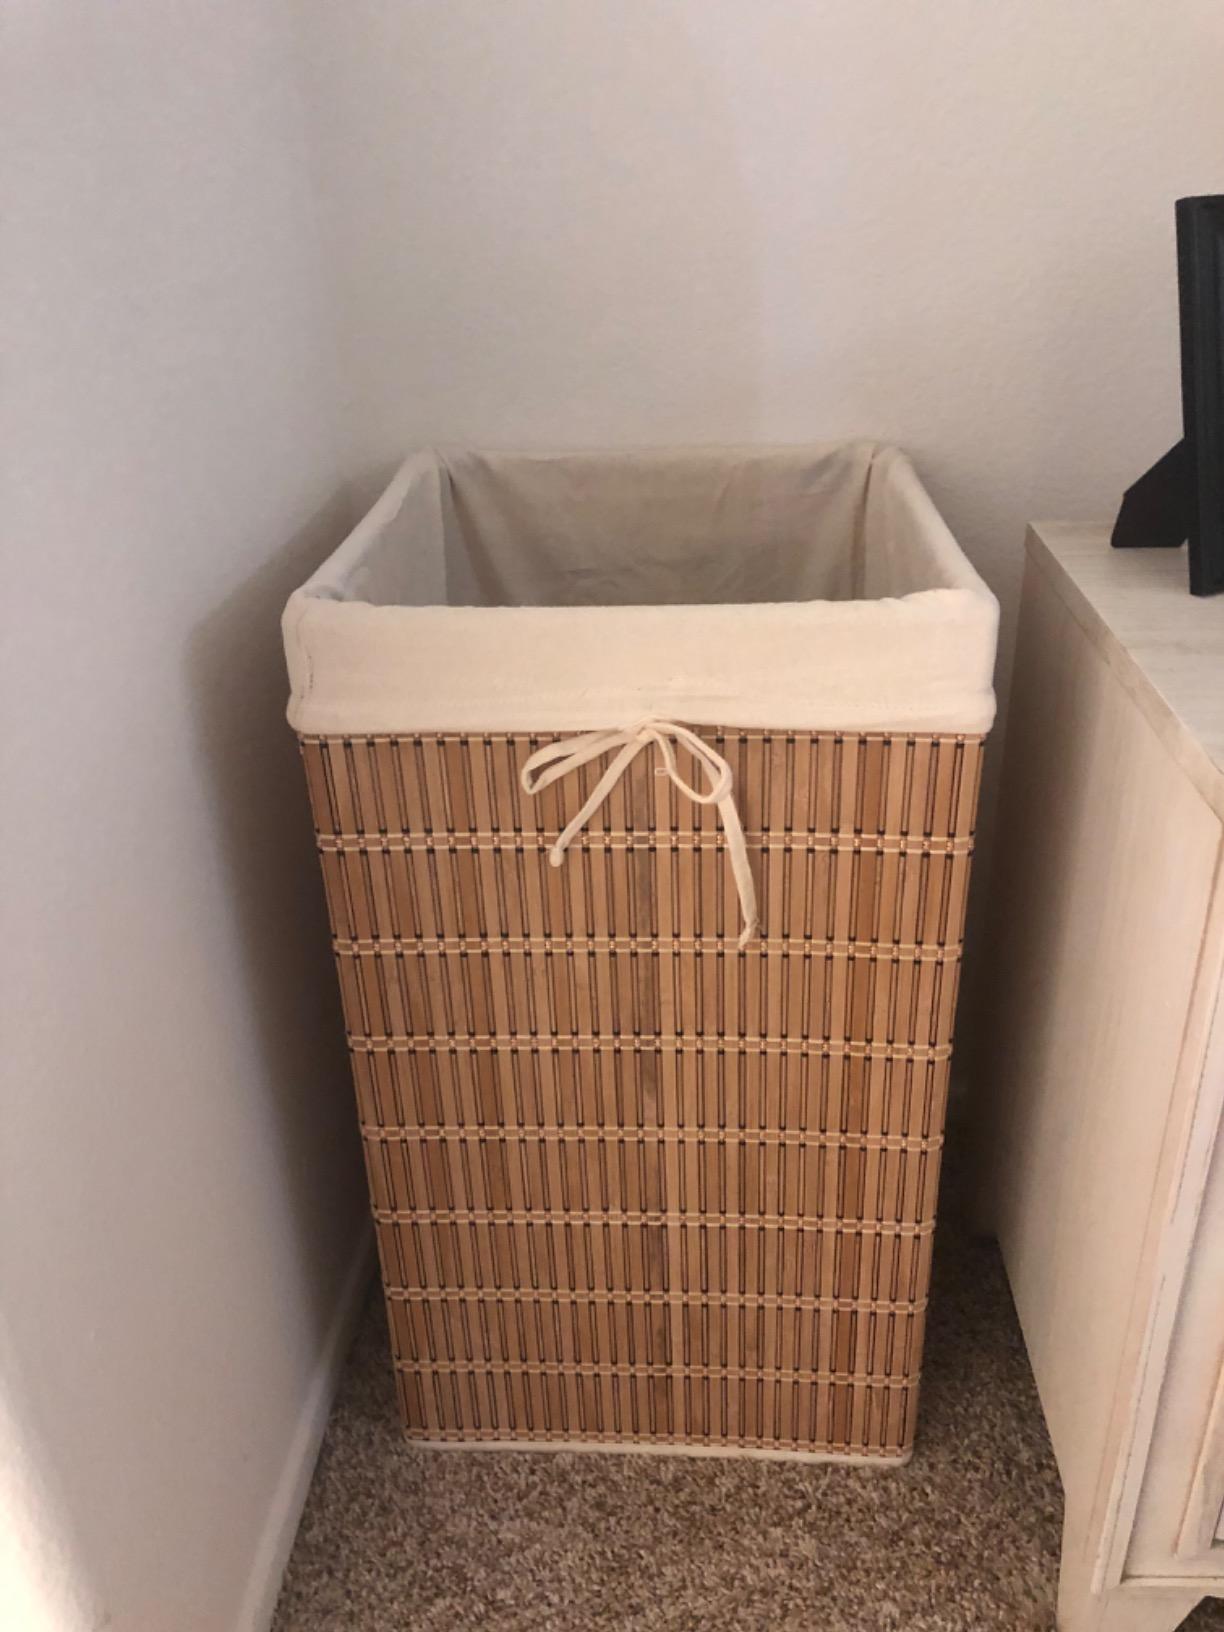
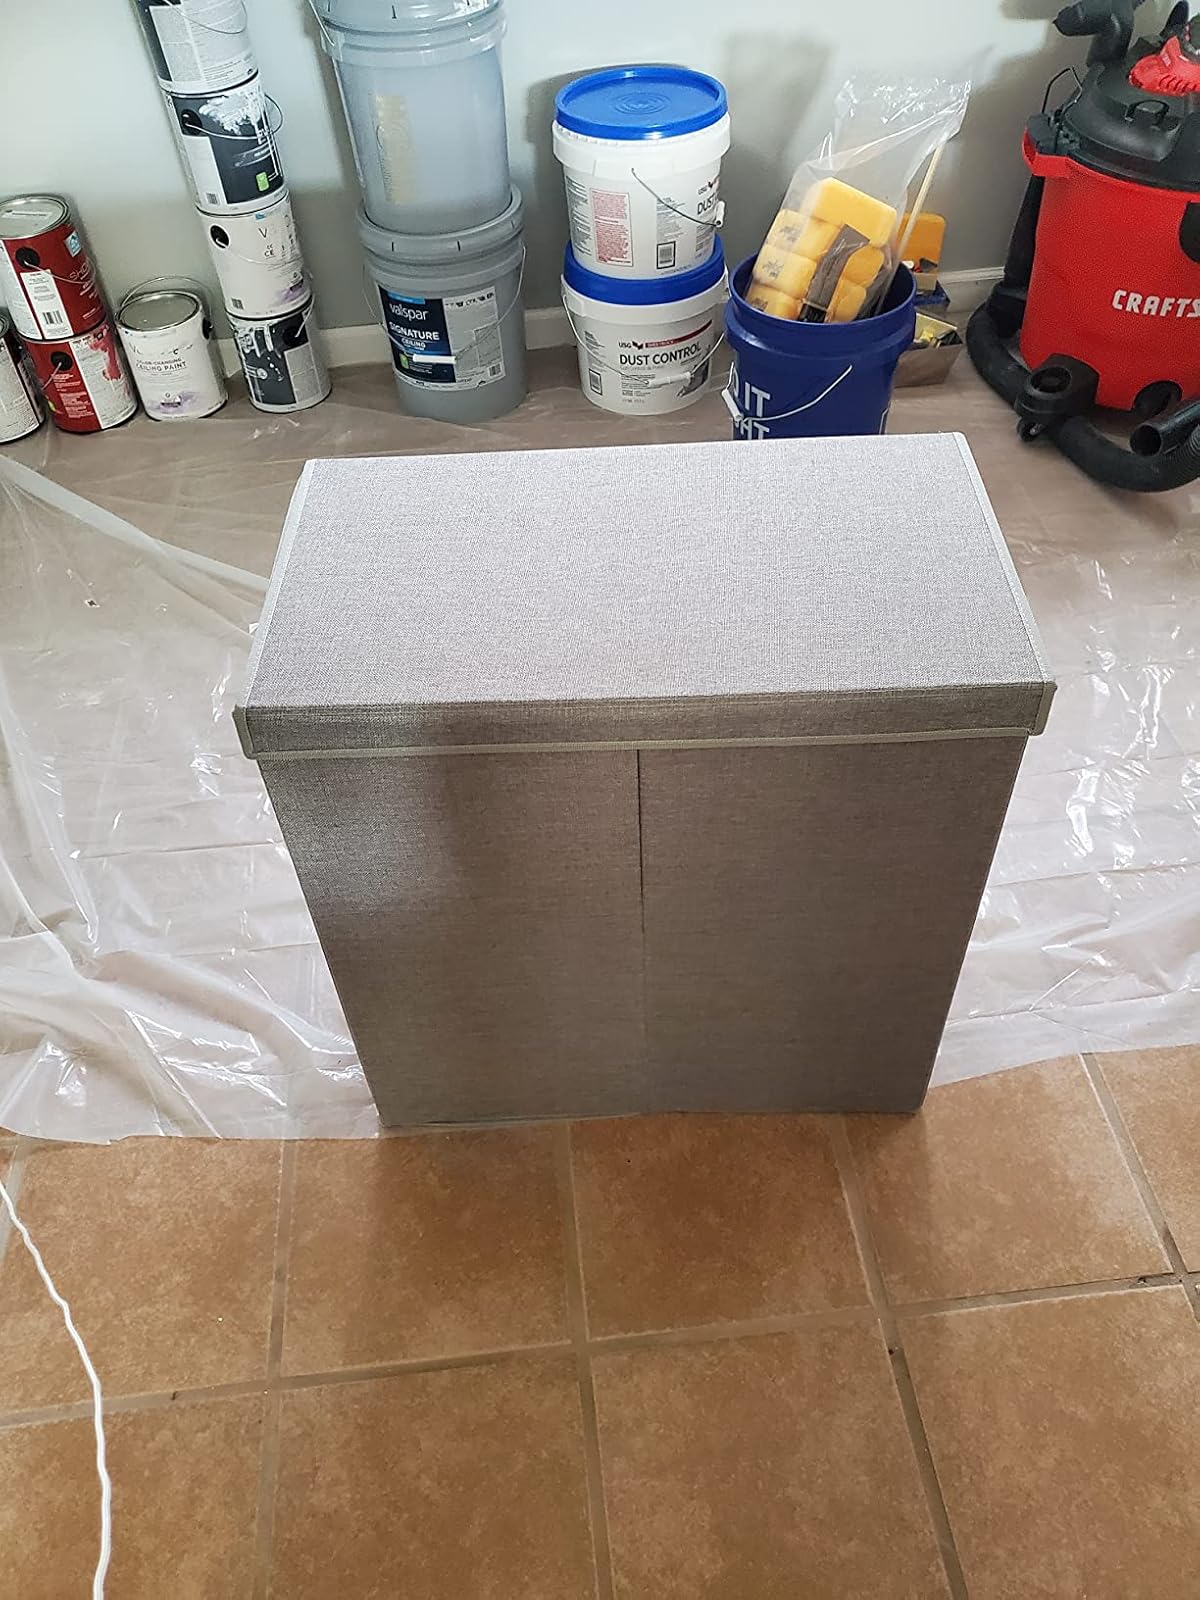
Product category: items_hamper
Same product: no